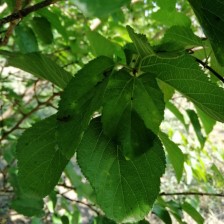
Variety: WhiteKing